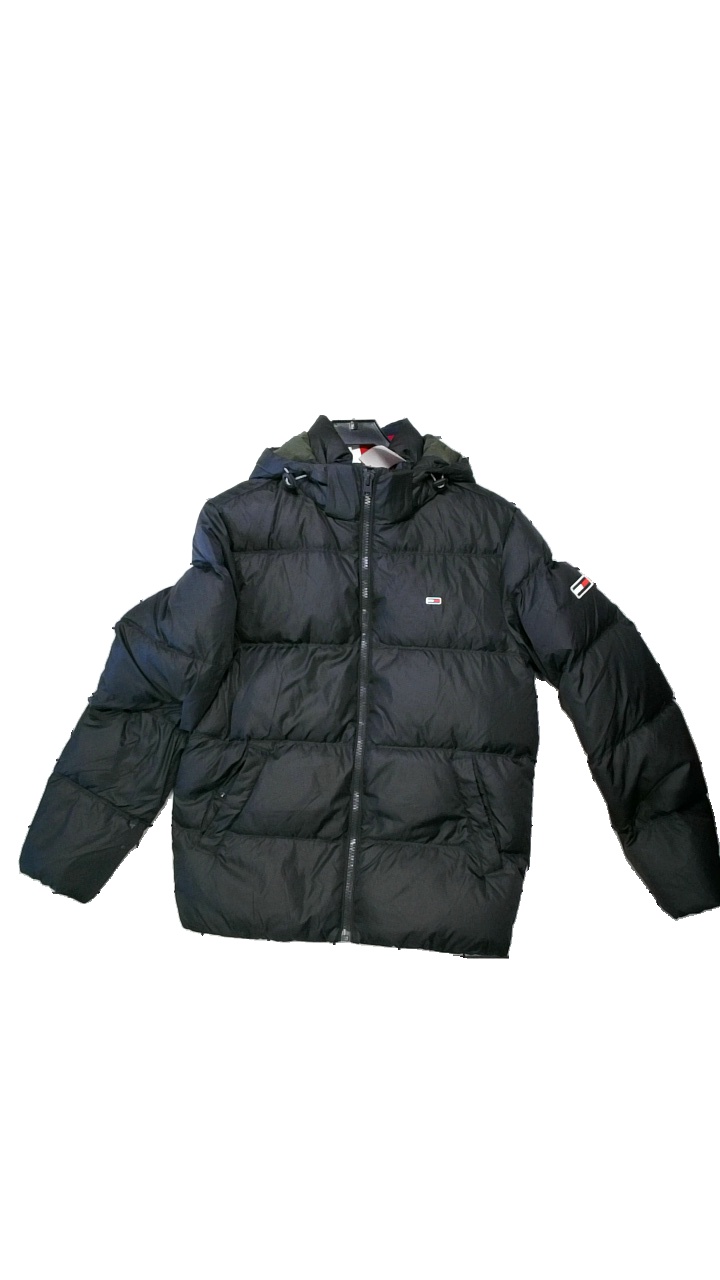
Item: Winter Jacket (Men)
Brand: Tommy Hilfiger
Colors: Black
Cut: Regular
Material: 100% Polyester
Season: Winter
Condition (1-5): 4
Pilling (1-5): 4
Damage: -
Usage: Reuse
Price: >400